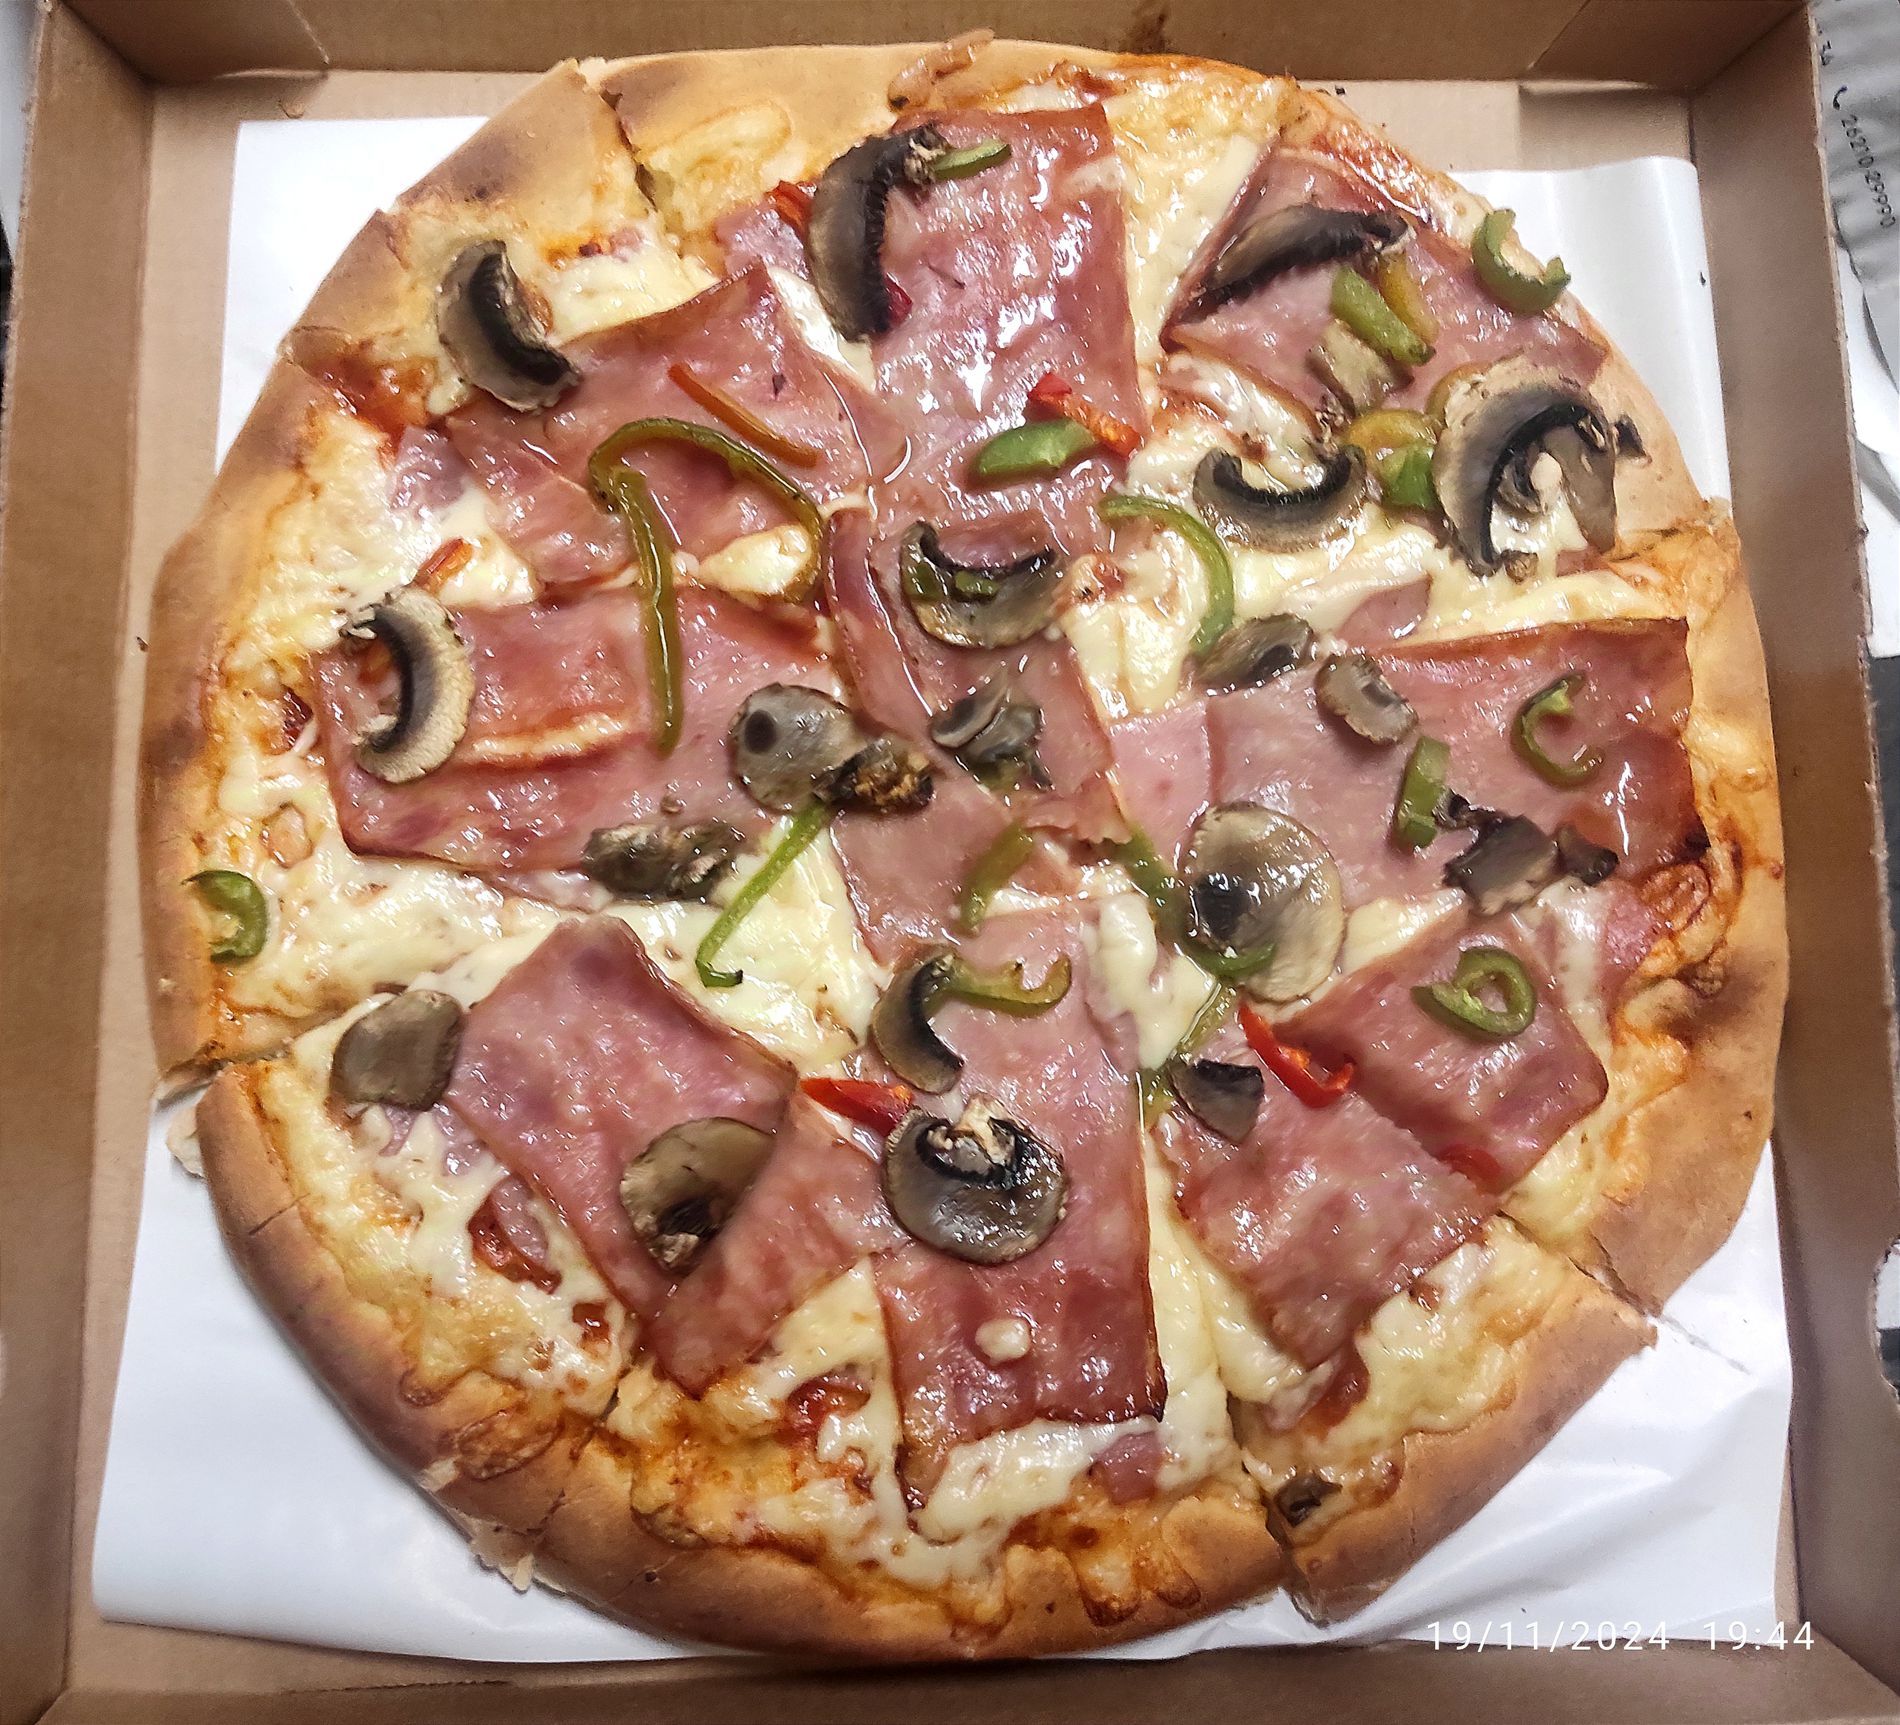
Meat Pizza.
A fresh pizza cut into triangle slices is put on an open carton box with white paper at the bottom.
The pizza features a yellow-brown crust topped with melted mozzarella cheese, slices of meat, slices of mushrooms, and green and red bell pepper strips.
In the lower part of the image appears the date and time of taking this photo: 19/11/2024 19:44.
Shot from directly above at a bird's eye view, this food photograph captures a meat pizza in carton box.
The color palette includes yellow-brown crust, white mozzarella cheese, pink meat, and dark mushroom creating a very lovely, tasty atmosphere. In the lower part of the image appears the date and time of taking this photo: 19/11/2024 19:44.
Labels: Food, Pizza, Food Presentation, Pizza Box, Table, Text, Date, Time
Camera: Xiaomi Redmi Note 9 Pro
Aperture: F1.9
Exposure: 1/33 sec
ISO: 915
Focal length: 5.4 mm